William B. Sappington House

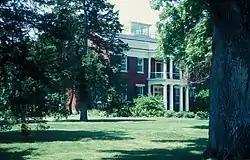
William B. Sappington House, January 2007

William B. Sappington House, also known as Prairie Park, is a historic home located near Arrow Rock, Saline County, Missouri. It was built in 1843, and is a -story, square, Greek Revival style brick dwelling on a limestone foundation. It measures 60 feet wide. The front facade features a two-story front portico with Doric order and Ionic order columns. Its roof is topped by a roof deck and cupola. The house was extensively restored from 1948 to 1955.